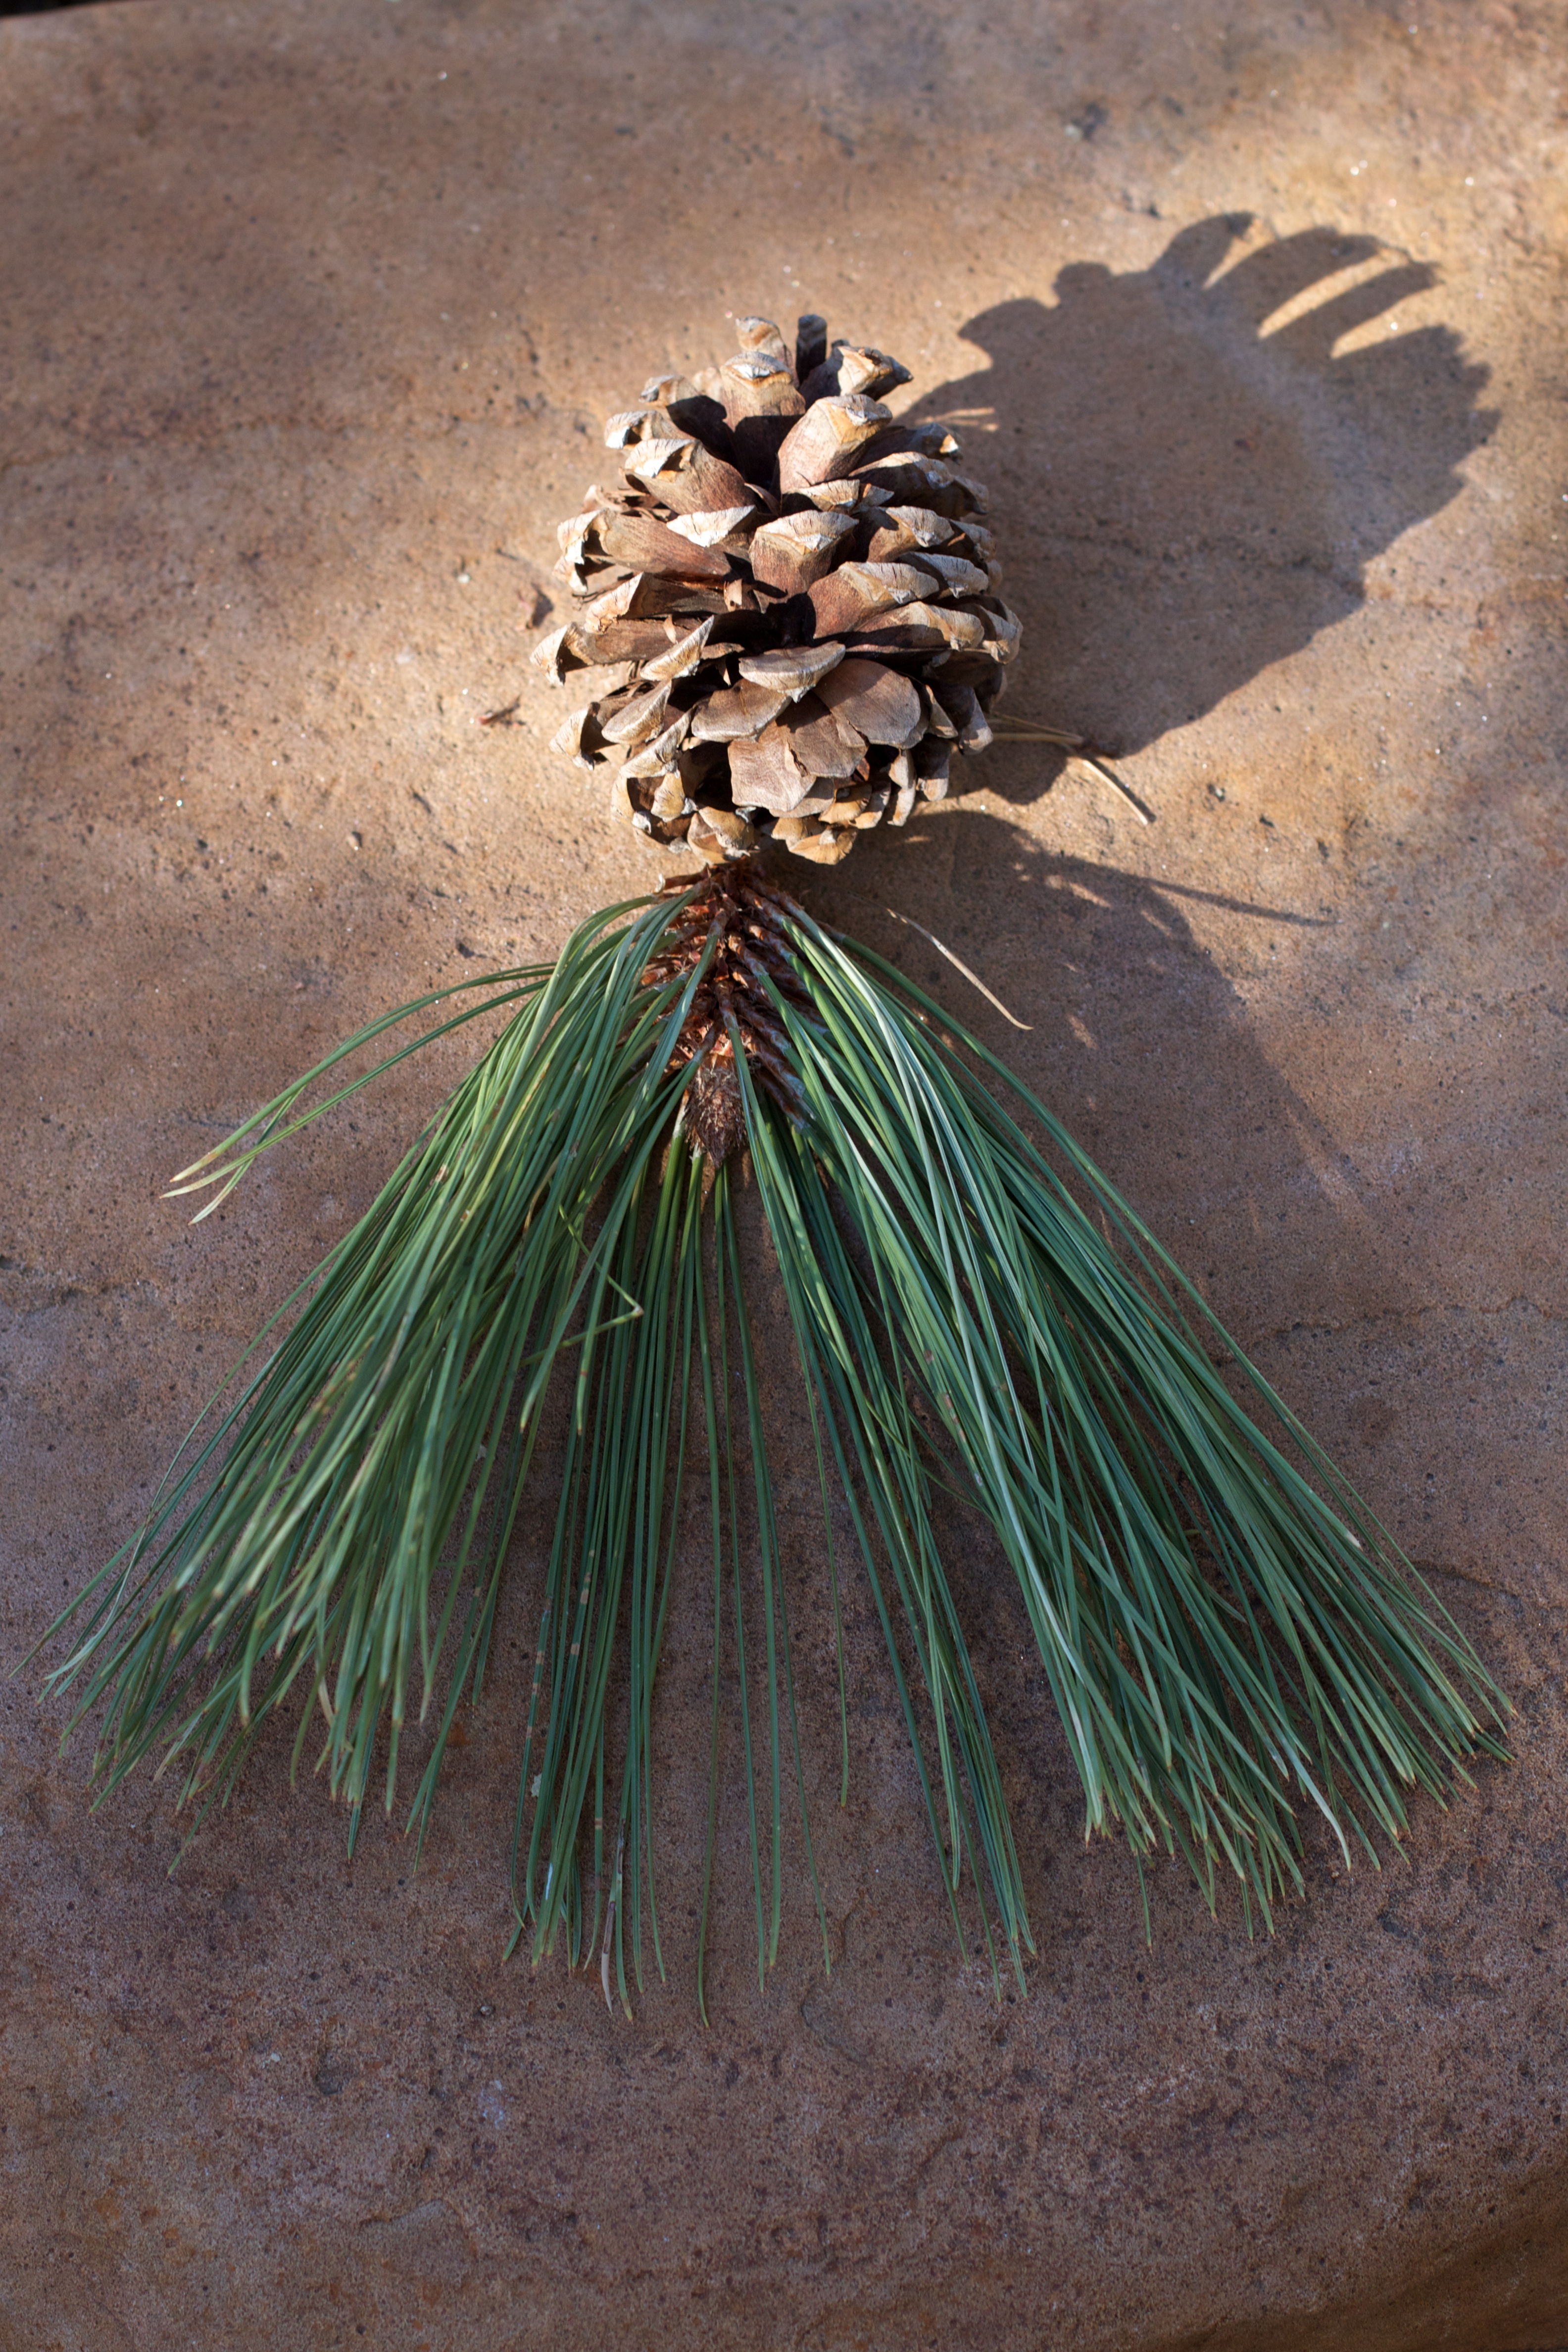
tree, grass, sand, plant, wood, leaf, flower, green, color, botany, flora, material, painting, art, shape, macro photography, grass family, woody plant, arecales, palm family